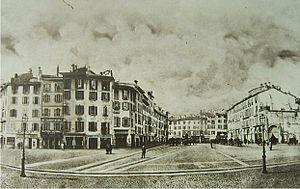
La piazza del Duomo est la place principale de Milan, c'est le vrai cœur urbain et commercial de la ville depuis plus de sept siècles. Véritable centre vital de la cité, les Milanais s'y retrouvent pour célébrer les événements importants.